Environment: real
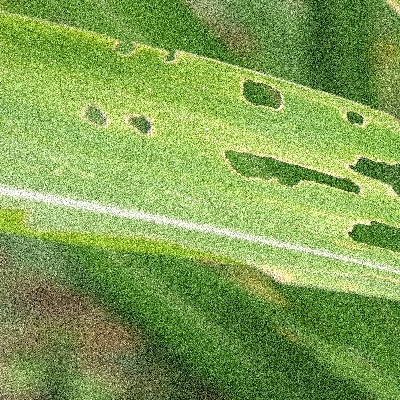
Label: fall_armyworm